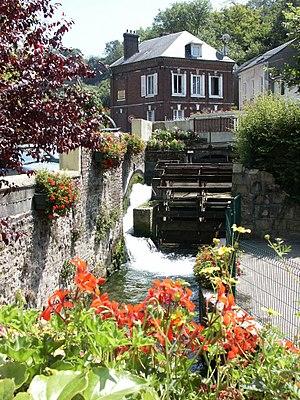
Le Commerce ou la rivière du Commerce est une petite rivière normande, dans le département de la Seine-Maritime, affluent droit de la Seine.
Bolbec est une commune française, située dans le département de la Seine-Maritime en région Normandie.